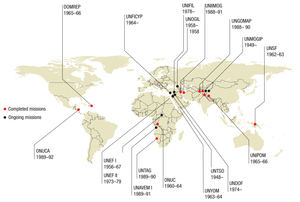
Voici la liste des opérations de maintien de la paix.